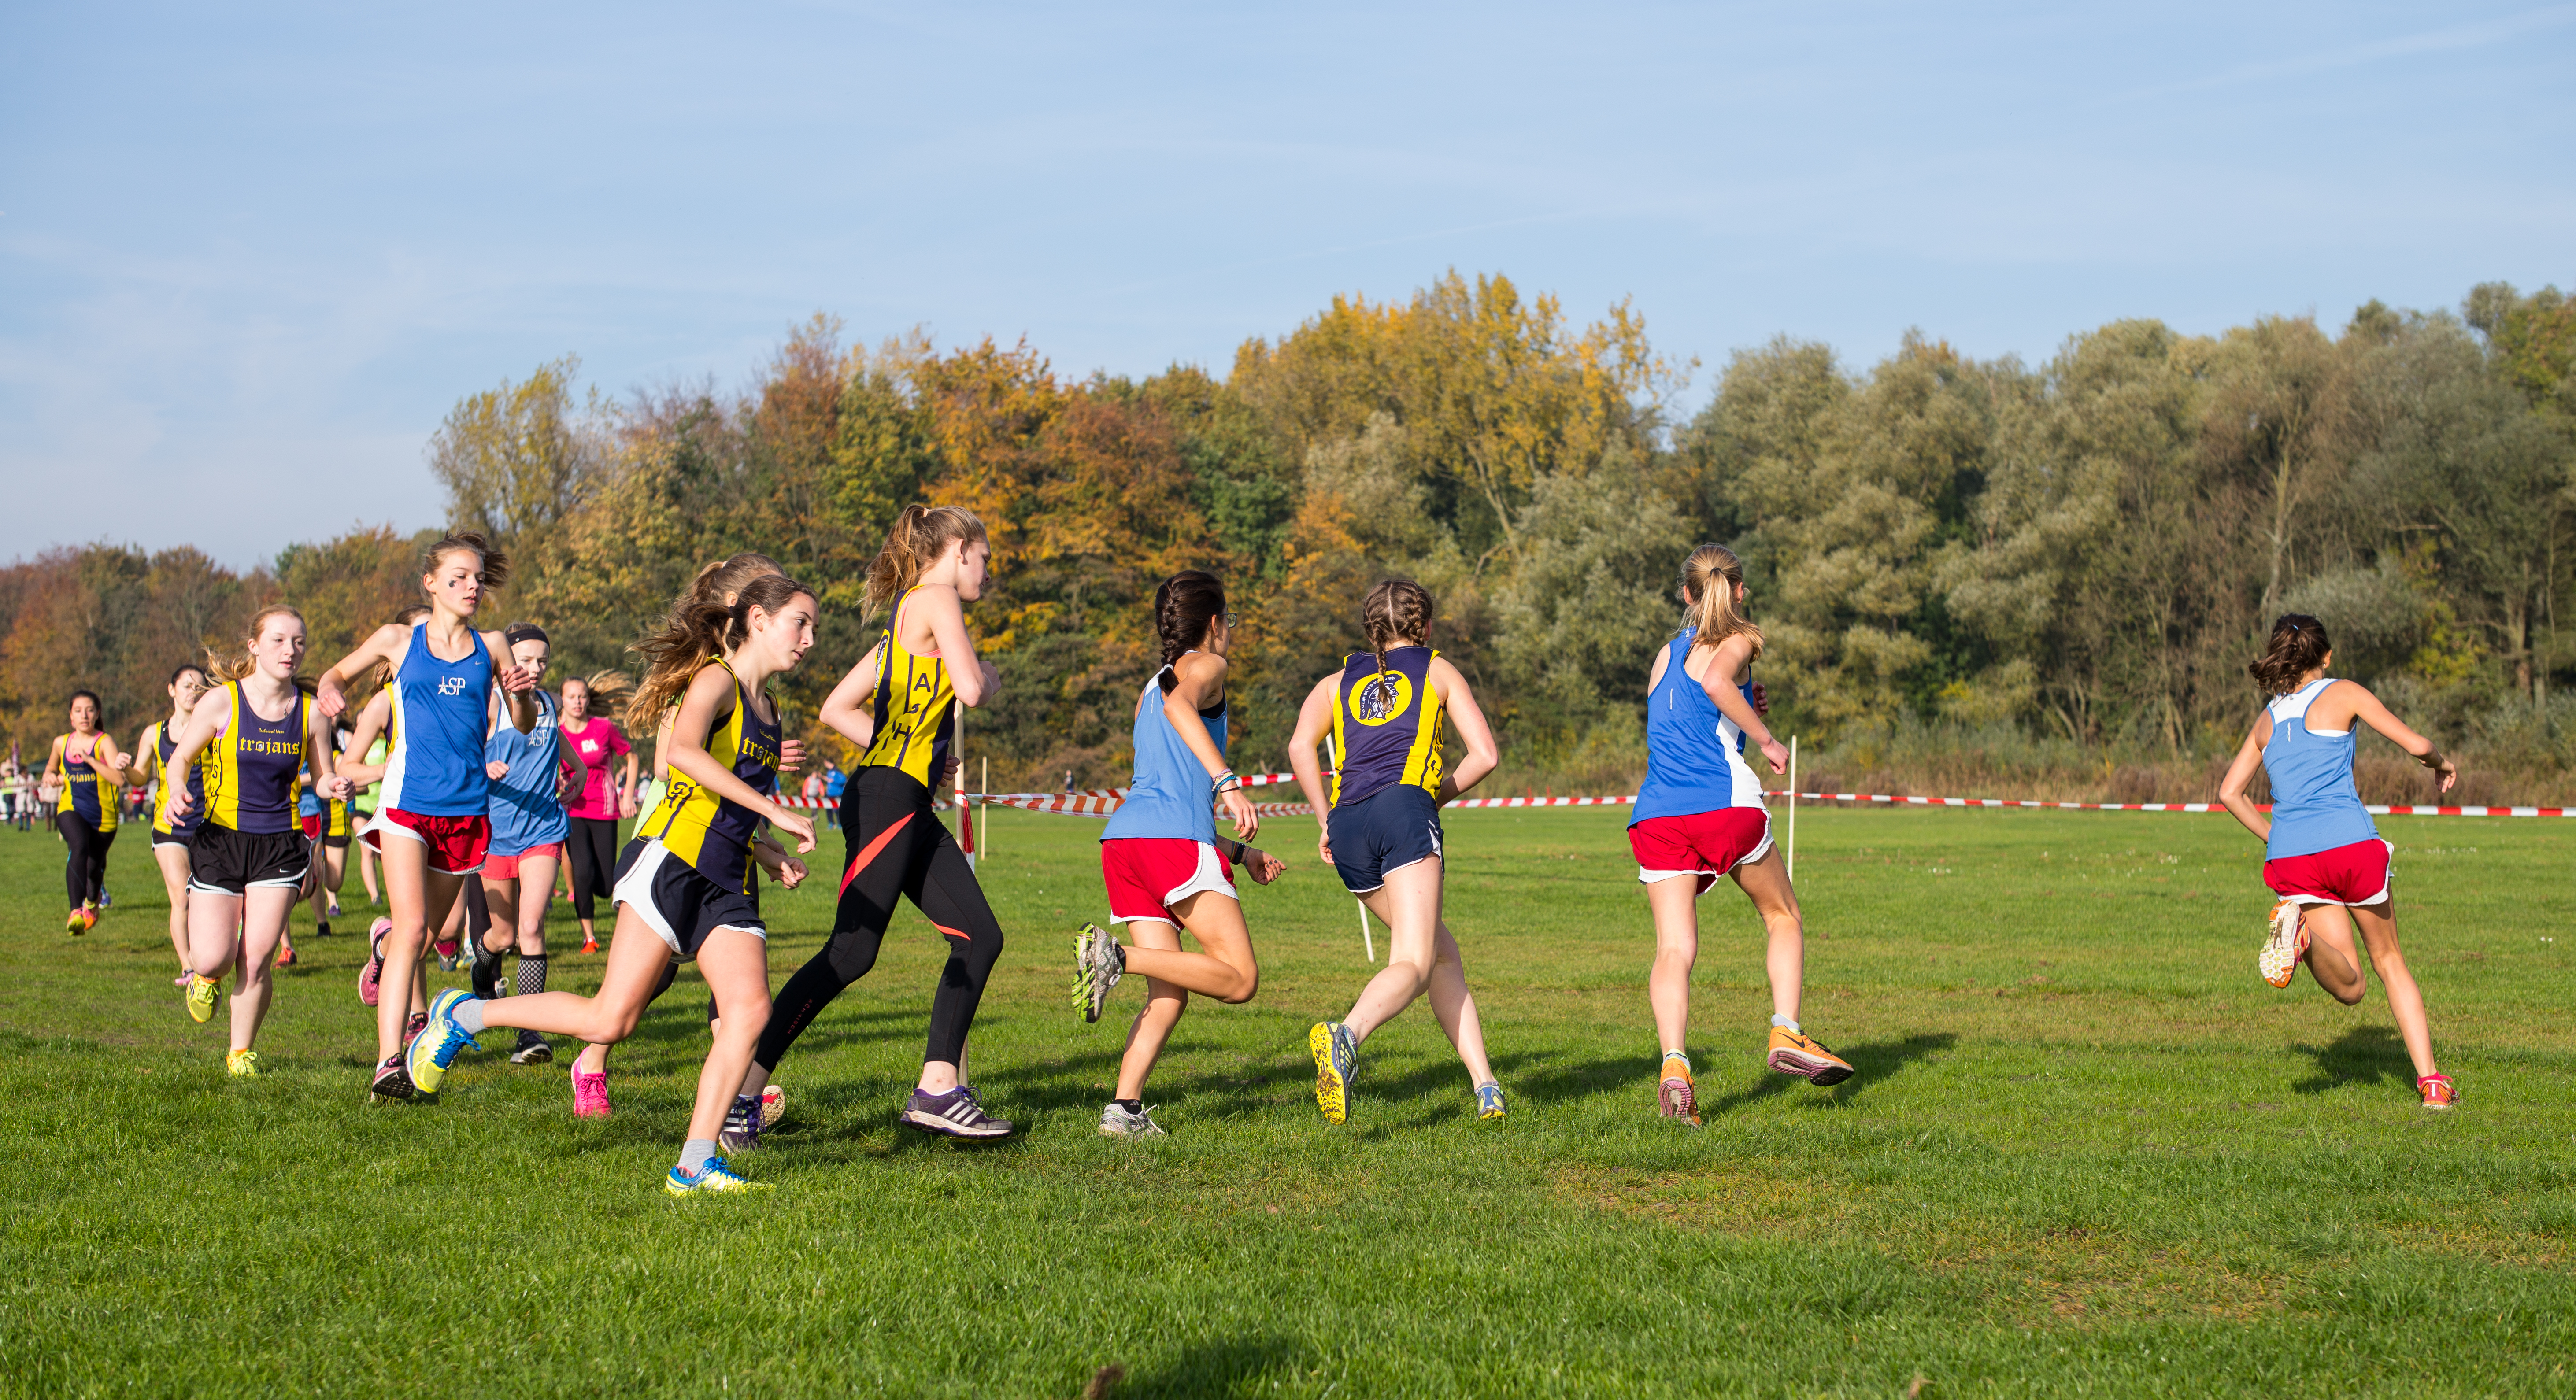
running, country, europe, high, park, cross, ash, race, competition, woods, holland, hague, amsterdam, netherlands, international, girls, m, team, sports, dutch, boys, 50, school, runners, endurance, junior, leica, 240, summilux, varsity, athletics, meet, bos, isa, amsterdamse, sprint, physical exercise, human action, endurance sports, duathlon, cross country running